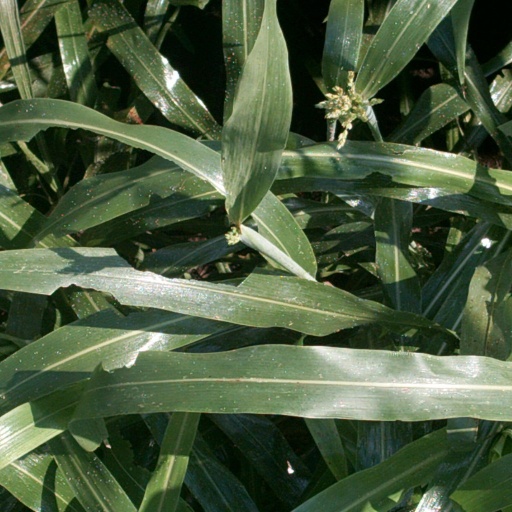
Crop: sorghum